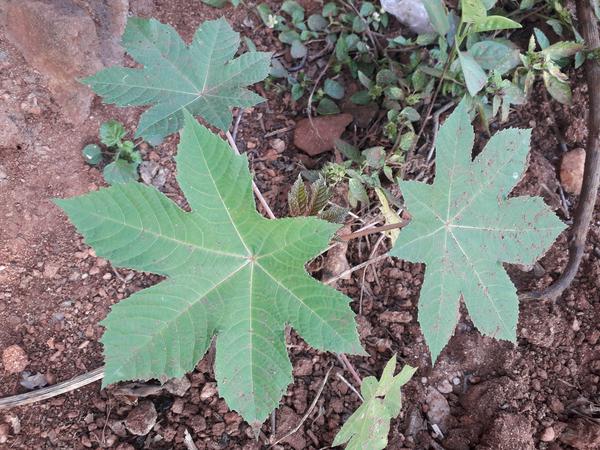
Plant: Castor